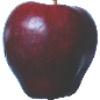
Label: Apple Red Delicious 1